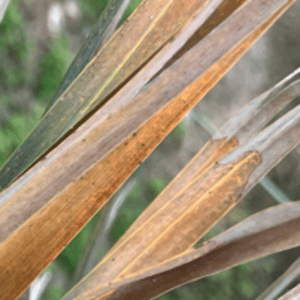
Label: Potassium Deficiency